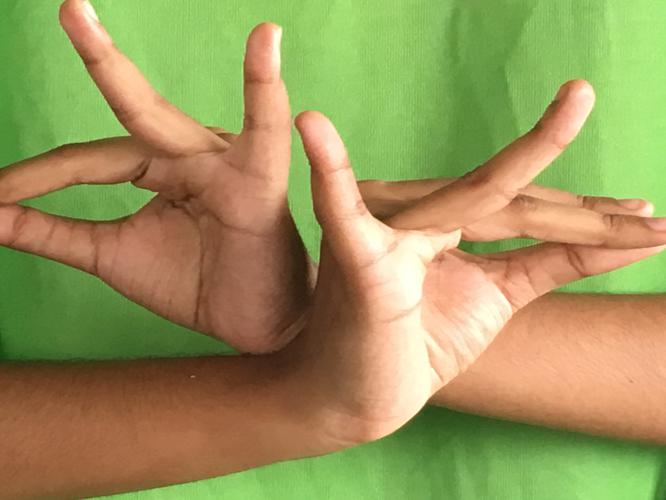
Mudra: Katakavardhana
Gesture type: double_hand